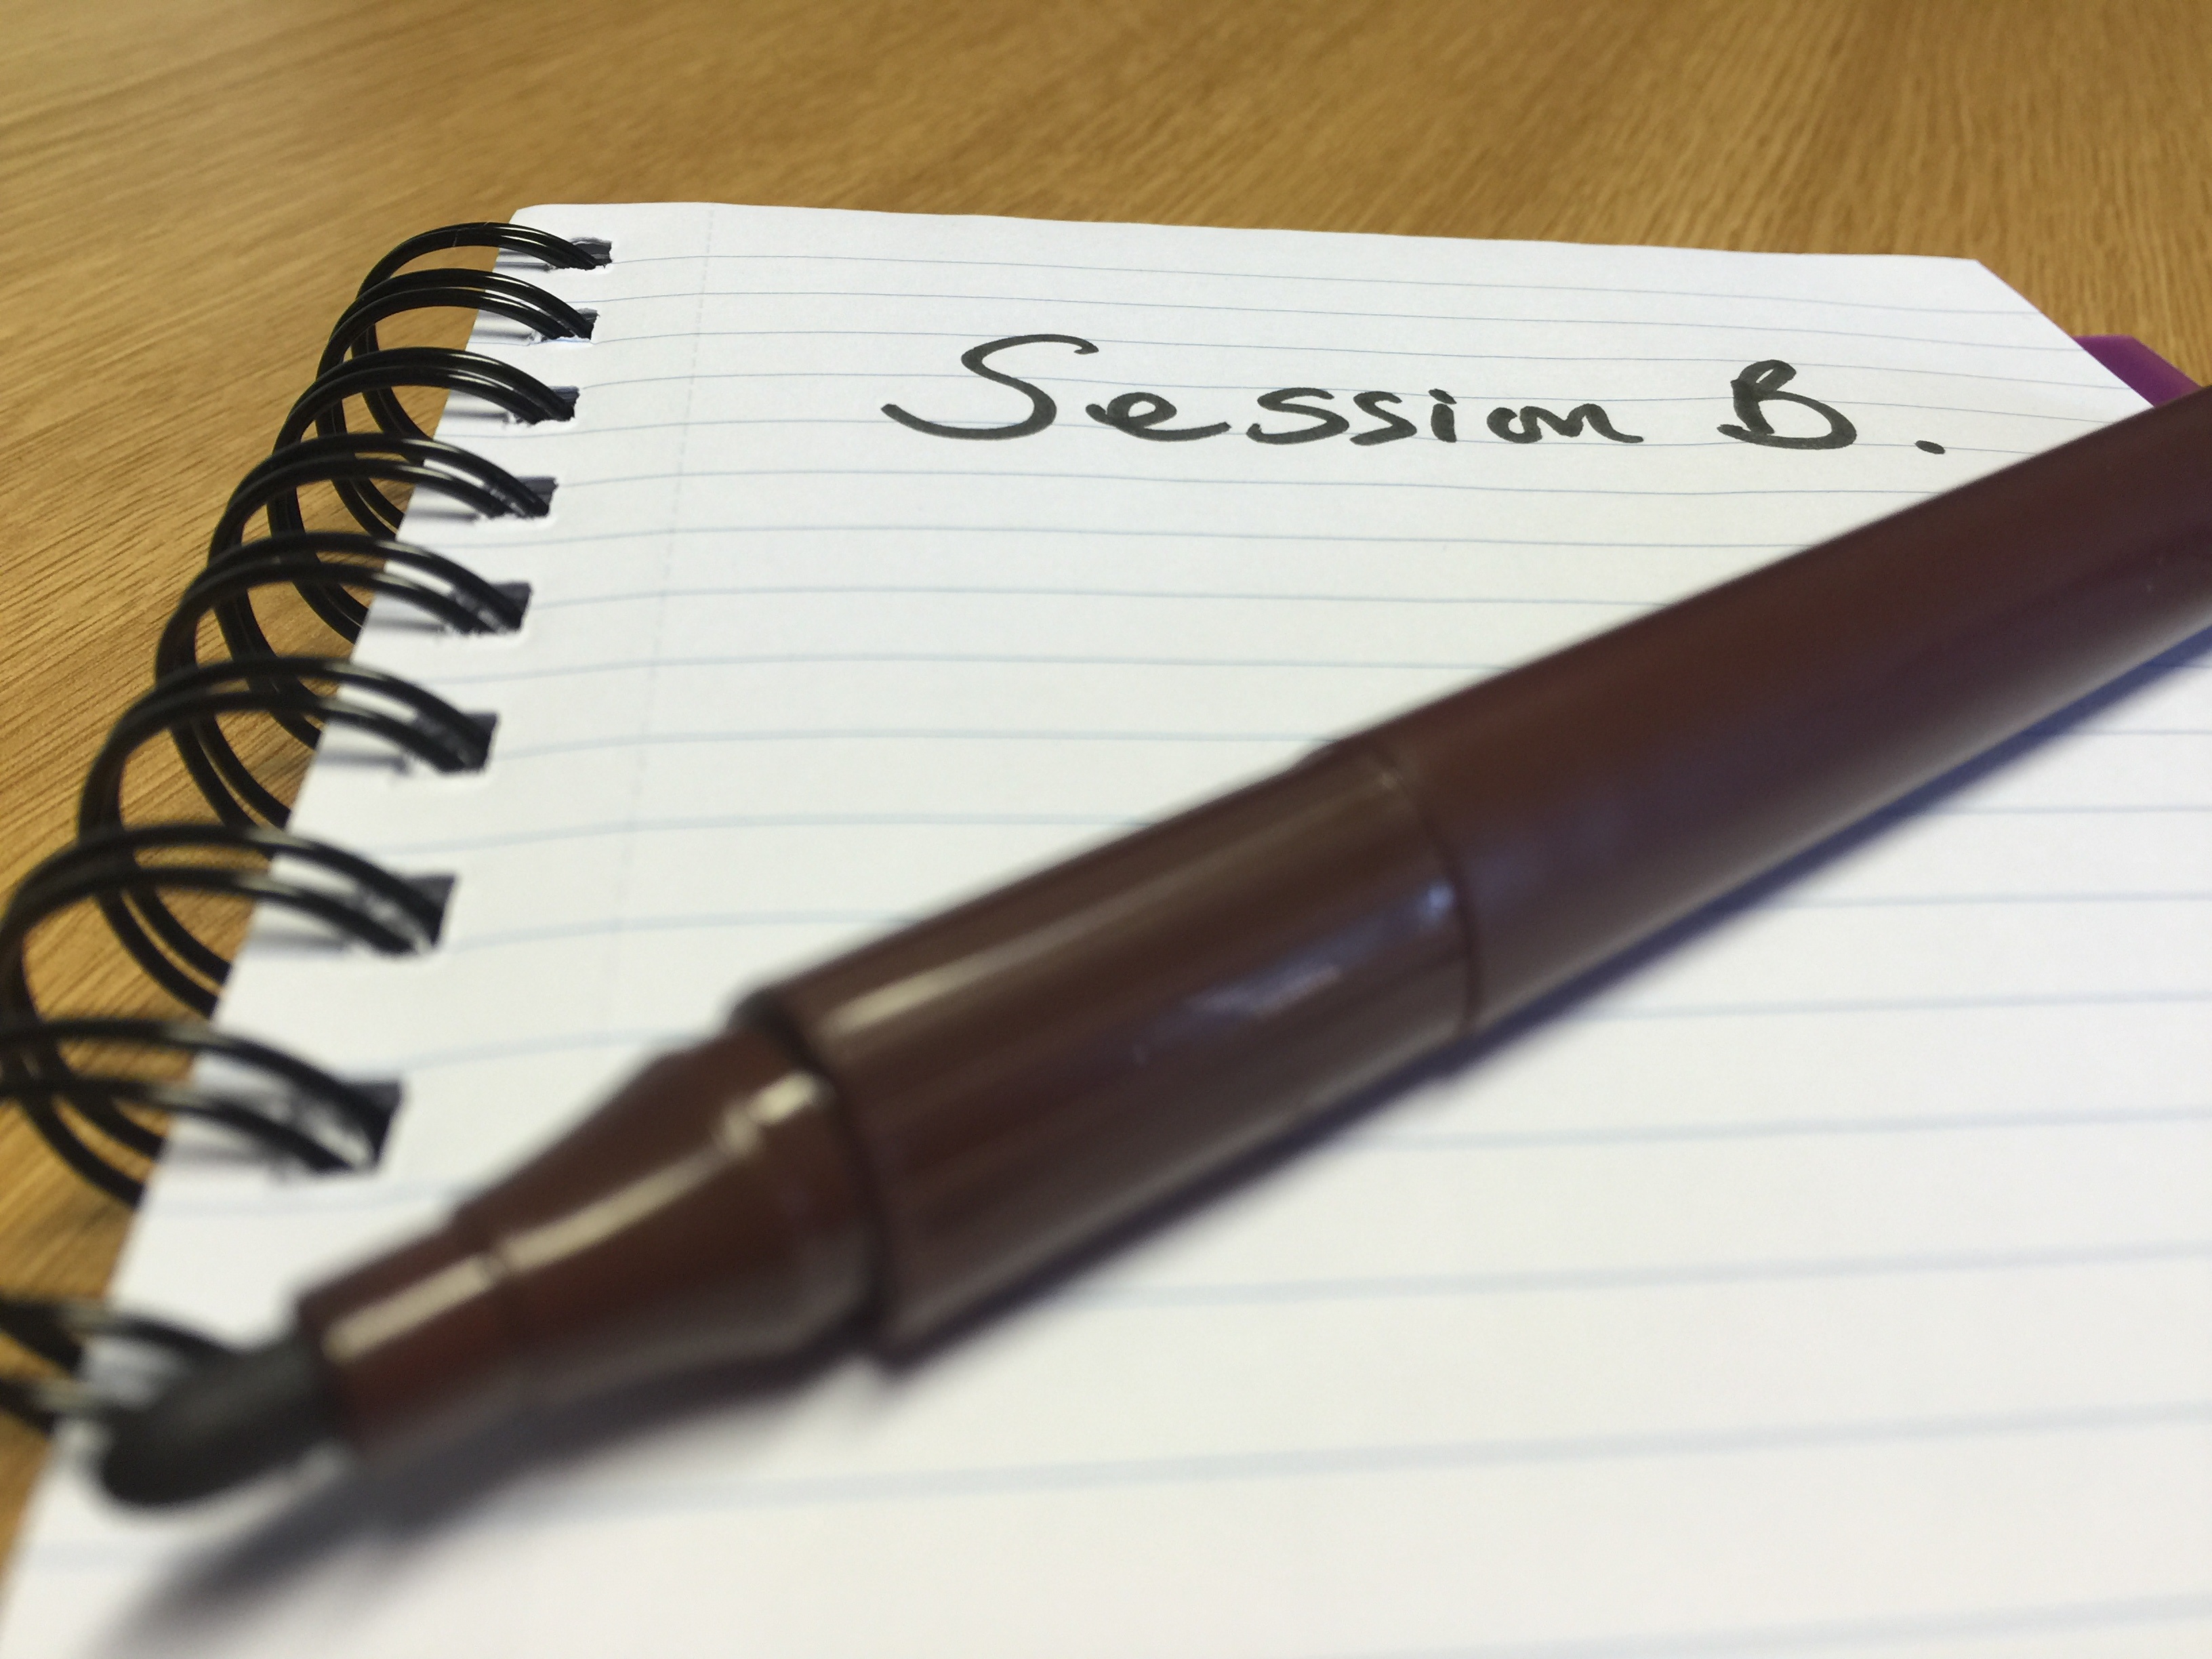
writing, pen, calligraphy